Princess Eilonwy

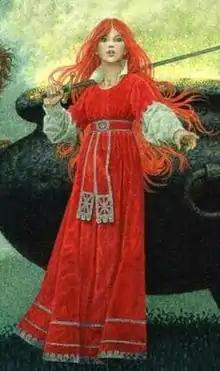
Eilonwy, from the cover of the 1980 Laurel-Leaf edition of "The Black Cauldron", illustrated by Jean Leon Huens

Princess Eilonwy is a fictional character in Lloyd Alexander's "The Chronicles of Prydain". She appears in four of the five novels in the series, as well as Disney's 1985 animated film adaptation "The Black Cauldron". Eilonwy is a member of the Royal House of Llyr, and the women in her line are formidable enchantresses, including her mother, Angharad, and grandmother Regat. She has inherited this characteristic, most readily visible in her manipulation of a magical item she calls her "bauble", a small golden sphere that glows with magical light when activated by her willpower. Eilonwy's father, Geraint, was a commoner with whom her mother fell in love.